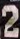
Number: 2